Sharlene Taulé

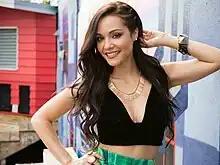
Sharlene Taulé

Taulé studied singing with María Remola and Nadia Nicola, and performed in New York at the Lee Strasberg Theatre and Film Institute.